2014 Giro d'Italia

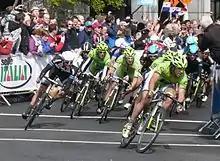
Head of the peloton in Dublin (stage 3)

In the 2014 Giro d'Italia, four different jerseys were awarded. For the general classification, calculated by adding each cyclist's finishing times on each stage, and allowing time bonuses (10, 6 and 4 seconds respectively) for the first three finishers on mass-start stages, the leader received a pink jersey. This classification is considered the most important of the Giro d'Italia, and the winner is considered the winner of the Giro.